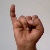
The image shows a hand gesture representing the letter 'I' in Indian Sign Language.